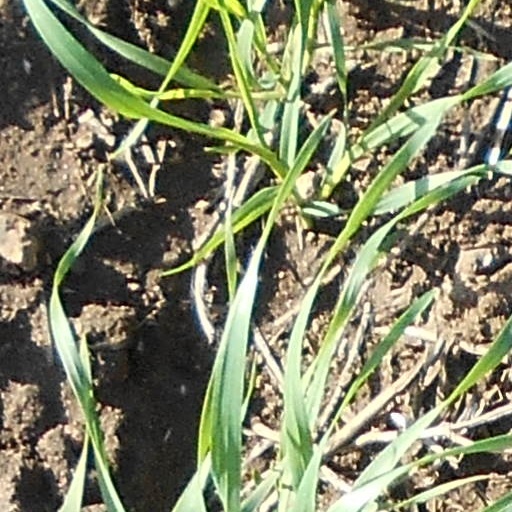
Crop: wheat